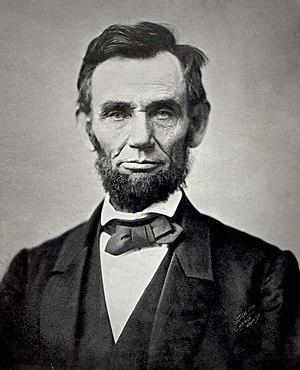
Les Américains, ou le peuple américain, sont les habitants et les citoyens des États-Unis. Le pays est marqué par une grande diversité ethnique du fait qu'il se soit principalement et majoritairement construit sur l'immigration. Par conséquent, les Américains forment une nation au sens civique du terme, et non pas au sens ethnique. Au XXIᵉ siècle, à l'exception des Amérindiens, la majorité des Américains ou leurs ancêtres ont immigré durant les cinq siècles précédents.